The Last Chance Detectives

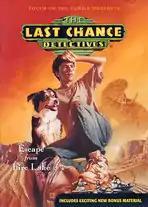
"Escape from Fire Lake"'s cover

"The Last Chance Detectives" television films were filmed at Kingman Airport in Kingman, Arizona. "Focus on the Family Films" paid $3,000 to lease the land to film it there. There were three films created: